Lumières

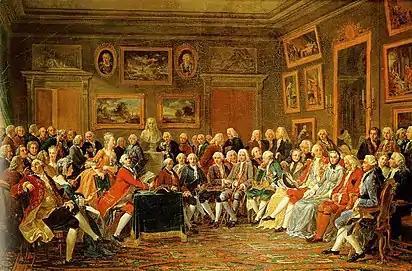
"In the Salon of Madame Geoffrin in 1755" (1812) by Anicet Charles Gabriel Lemonnier

A second important change by the Lumières movement, looking back to the previous century, had its origin in France with the "Encyclopédistes". This intellectual movement supported the idea that there was a structural model of both scientific and moral knowledge, that this model was innate and that its expression was a form of human liberation. Starting 1751, Denis Diderot and Jean le Rond d'Alembert published the ("Systematic Encyclopaedia or Dictionary of Science, Arts and Crafts"). This raised questions on who should have the liberty to get hold of such information; the Press played an important role in the dissemination of ideas during the French Revolution.